Virginia rail

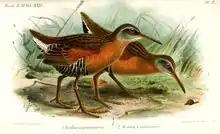
"R. l. aequatorialis" (left) and nominate (right)

Adults are mainly brown, darker on the back and crown, with orange-brown legs. To walk through dense vegetation, they have evolved a laterally compressed body and strong forehead feathers adapted to withstand wear from pushing through vegetation. Virginia rails have the highest ratio of leg-muscle to flight-muscle of all birds (25% - 15% of body weight respectively). They have long toes used to walk on floating vegetation. Their tail is short and they have a long slim reddish bill. Their cheeks are grey, with a light stripe over the eye and a whitish throat. Chicks are black. Juveniles are blackish brown on upperparts with rufous on the edge of feathers and brownish bill and legs. Their underparts are dark brown to black, while the face is grayish brown. Both sexes are very similar, with females being slightly smaller. Adults measure 20–27 cm, with a wingspan of 32–38 cm, and usually weigh 65–95 g.